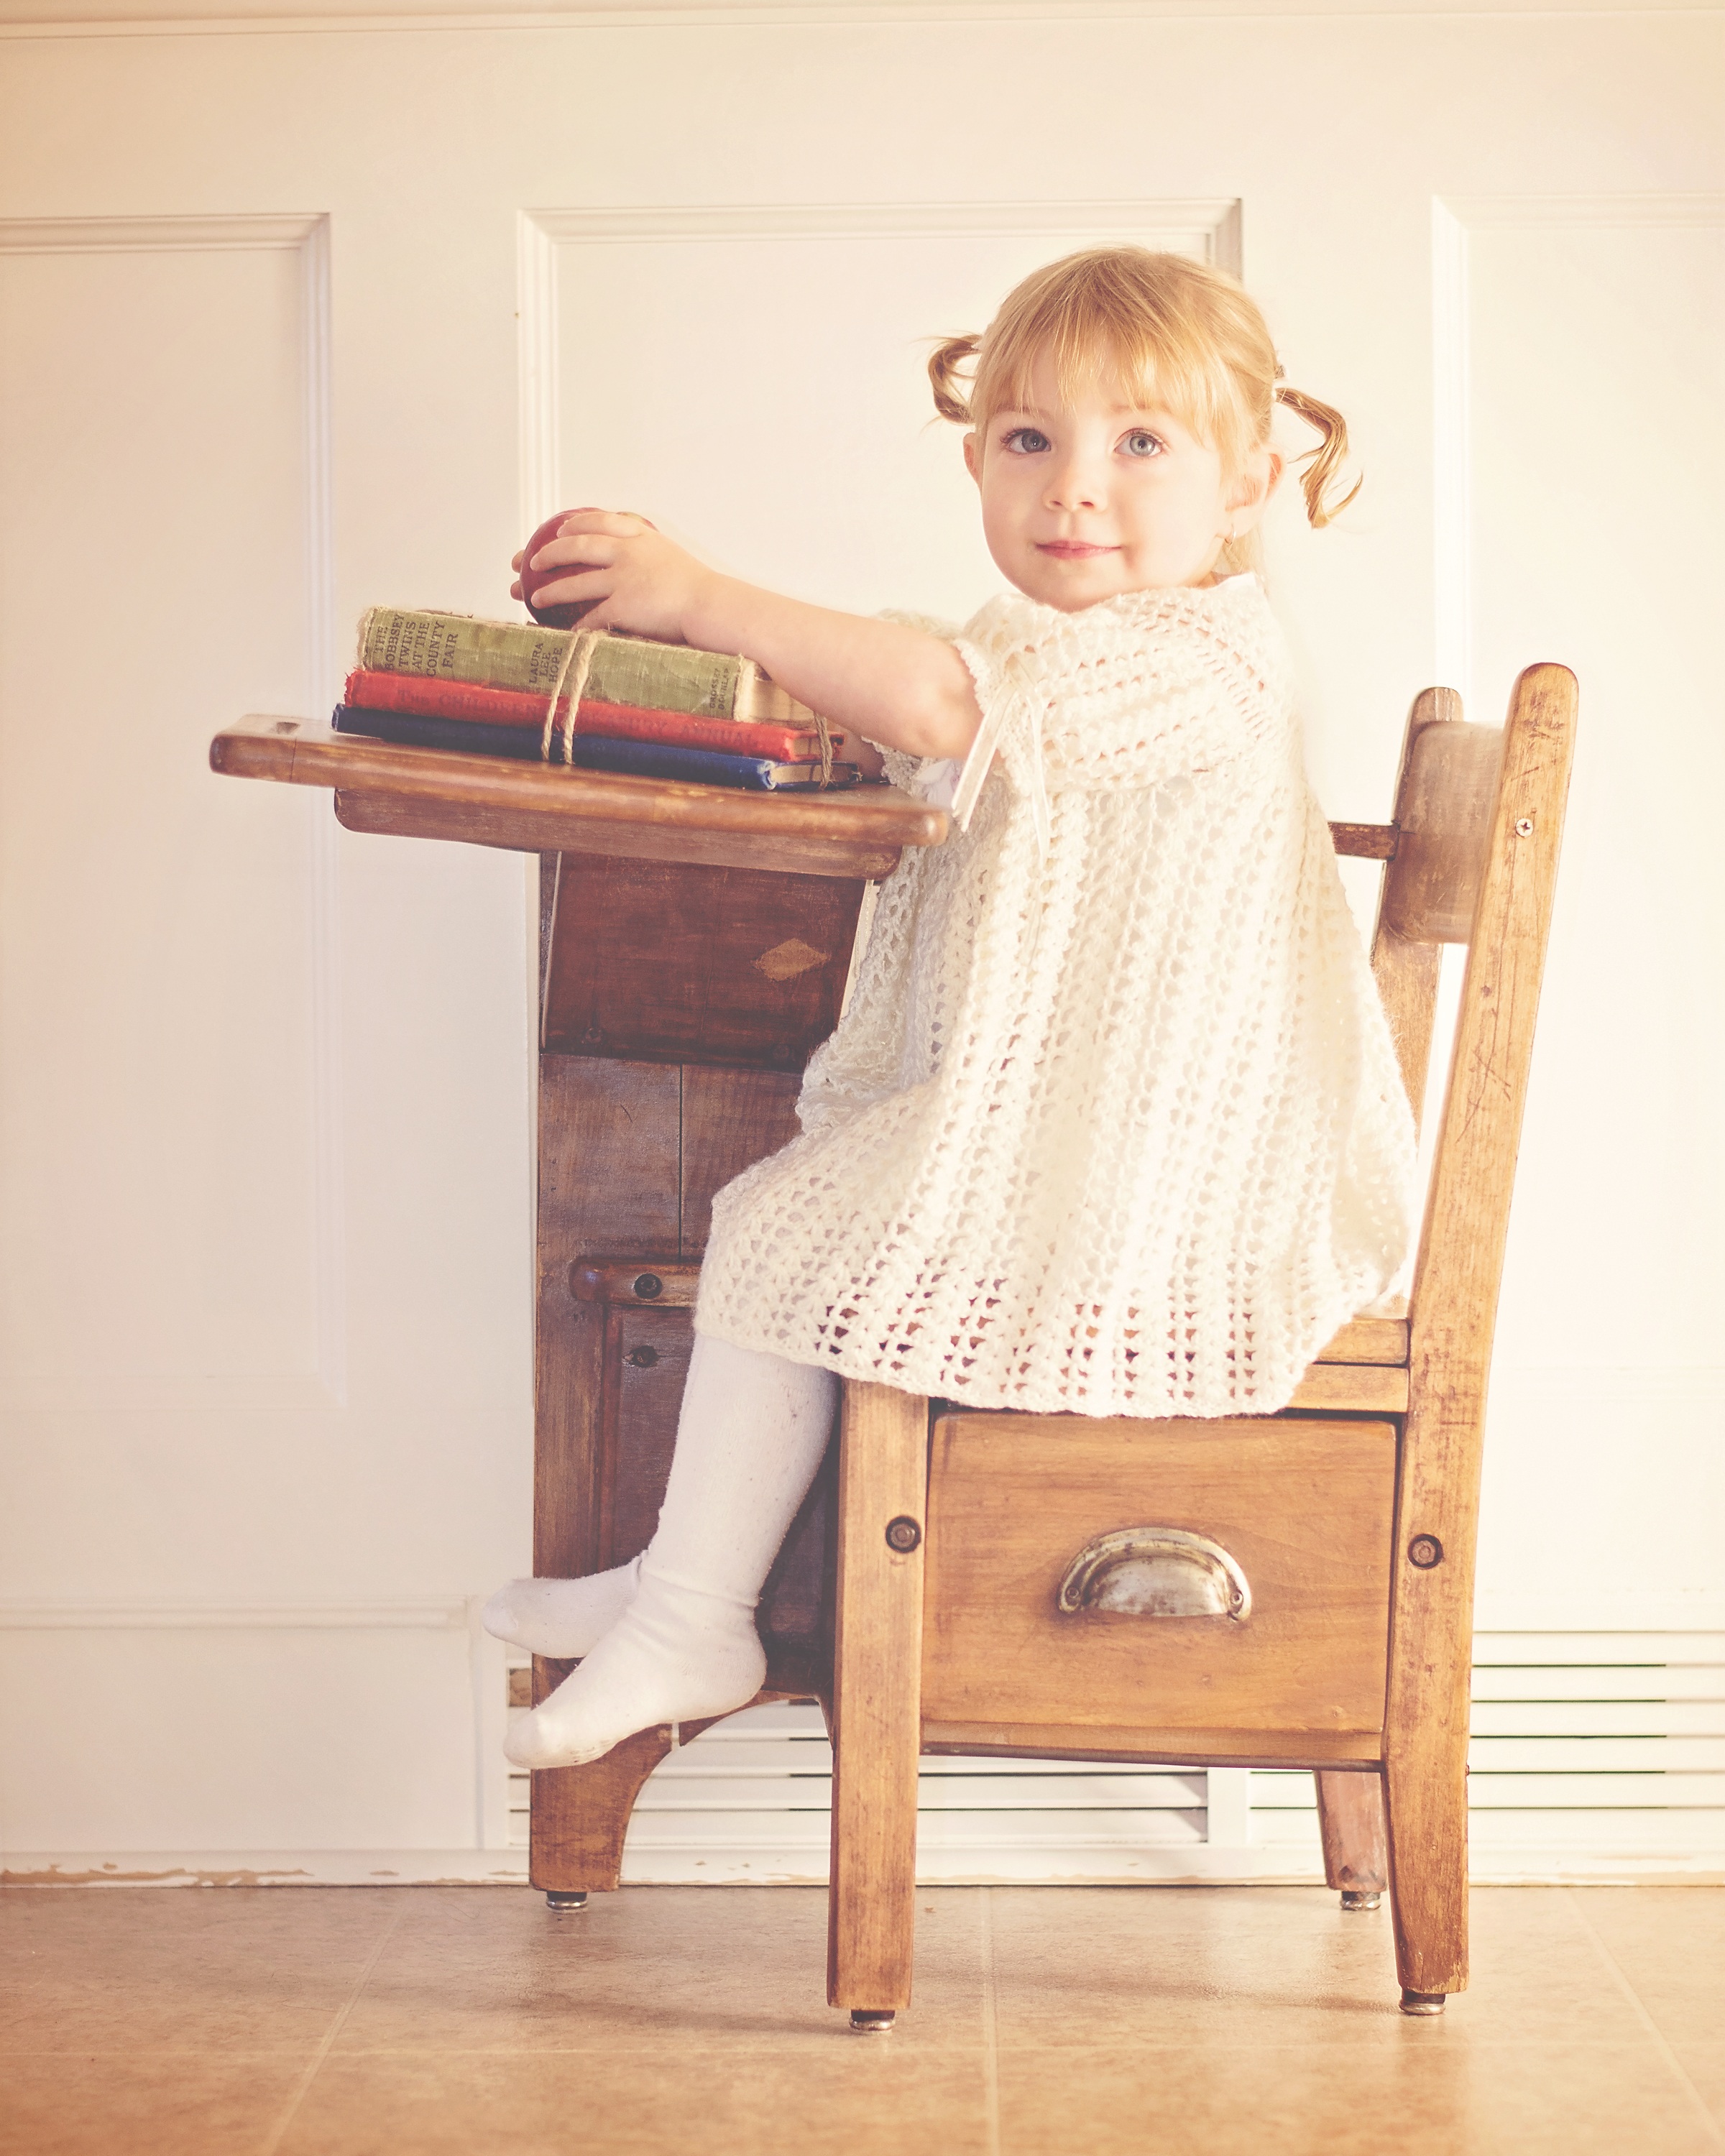
desk, vintage, retro, chair, sitting, child, clothing, furniture, product, dress, toddler, school, back to school, human positions